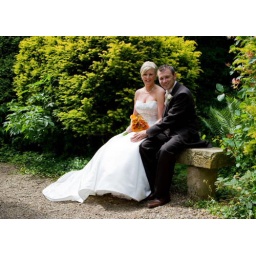
Newly weds sitting one one of the many seats located in the grounds of Judges Hotel.